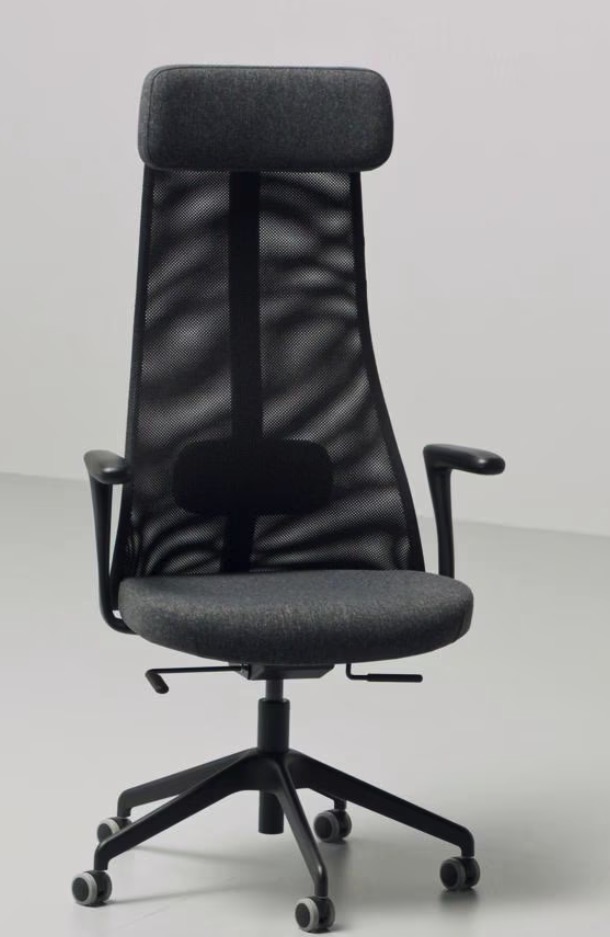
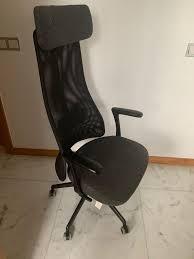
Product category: items_chair
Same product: yes